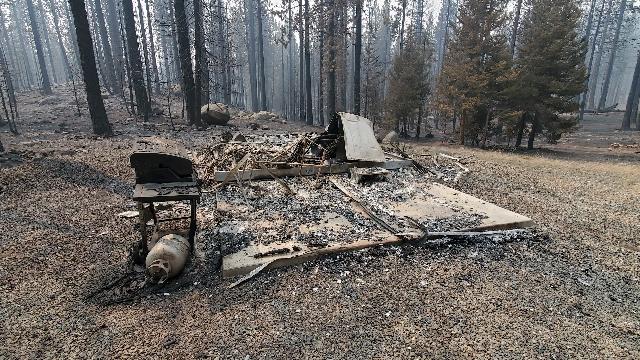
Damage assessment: destroyed